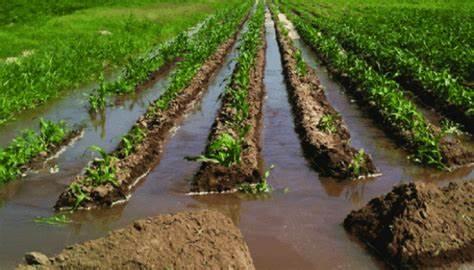
Shamba limepangiliwa kwa ustadi wa matuta yenye maji yanao zunguka matatuts hayo yameundwa katika mfumo wa kuongeza tija ya mazao